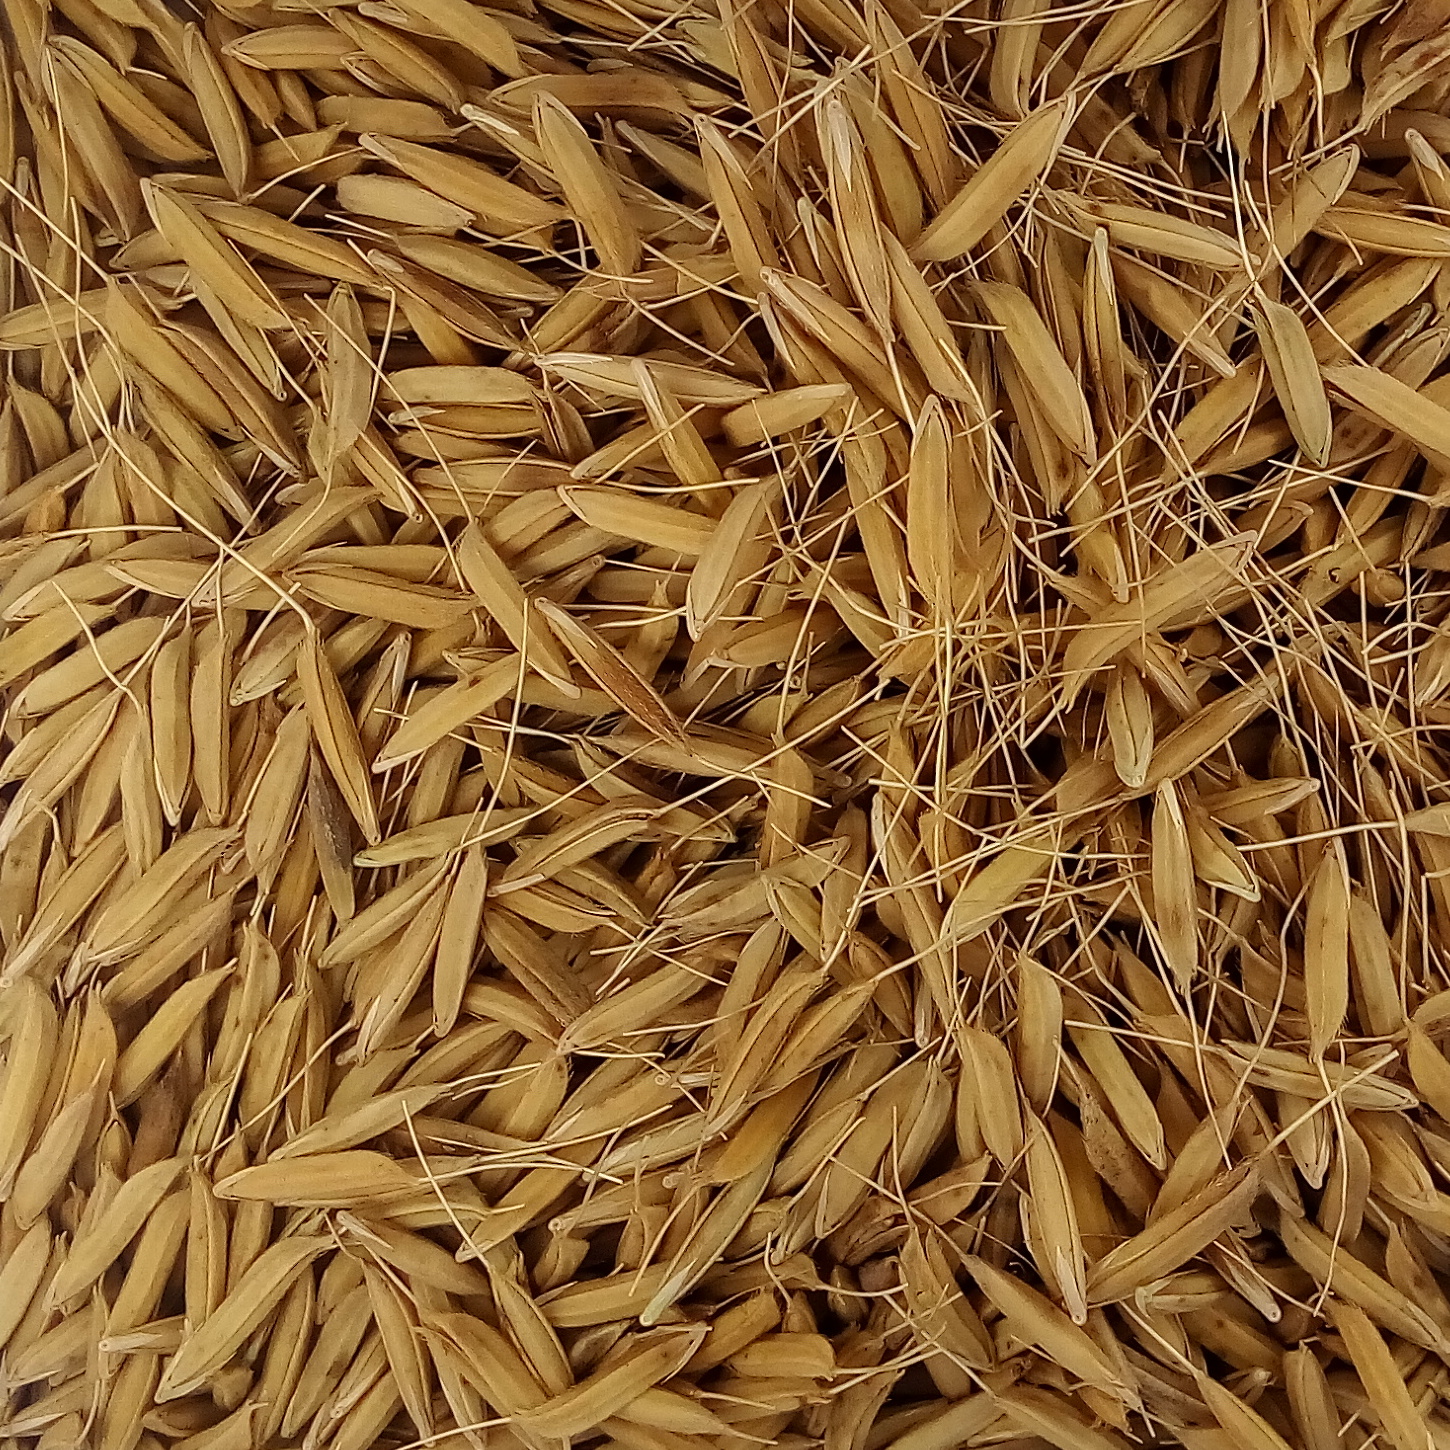
Rice seed variety: PB_6